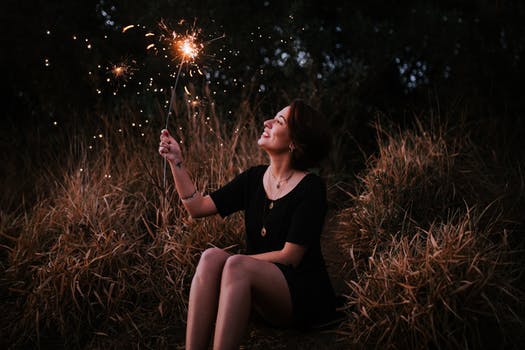
Label: No Watermark